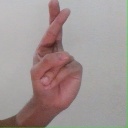
अक्षर: र